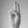
ASL letter: U